Merionethshire

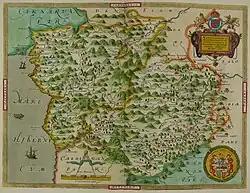
Hand-drawn map of Montgomery and Merioneth by Christopher Saxton from 1578

Merioneth was an important part of the Welsh slate industry in the nineteenth and twentieth centuries, with major quarrying centres at Blaenau Ffestiniog in the north of the county and Corris in the south, with other large quarries at Abergynolwyn, Aberllefenni, Arthog, and the Cwm Ebol quarry at Pennal.